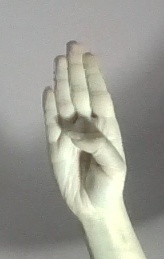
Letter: kaaf